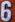
Number: 6